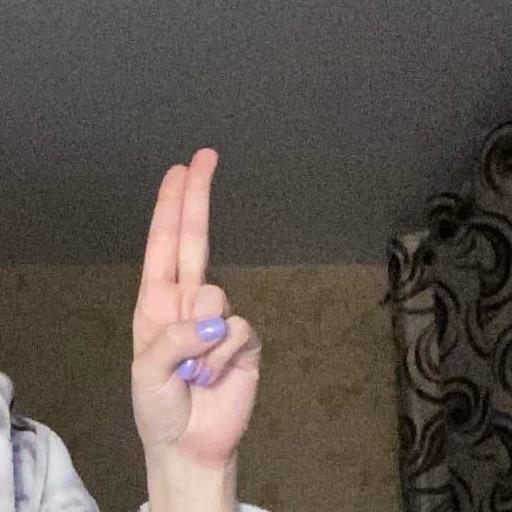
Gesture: two_up